John Cornwall (died 1414)

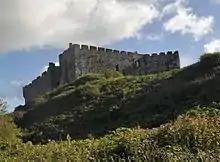
Manorbier Castle, Pembrokeshire, viewed from the south west.

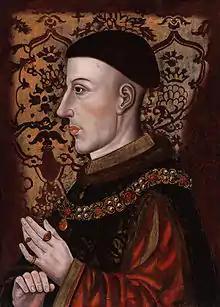
King Henry V.

Cornwall was returned as a Member of the House of Commons of England, with Sir Adam de Peshale. During the course of the parliament he accused Maud Copel, also known as Knyton, of being a spy for Owain Glyndŵr, leader of the Welsh rebellion. Maud was imprisoned on his accusation but doubts seem to have arisen fairly quickly and on 17 October the king ordered her release, on the grounds that there were credible witnesses to the contrary.